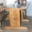
Label: table